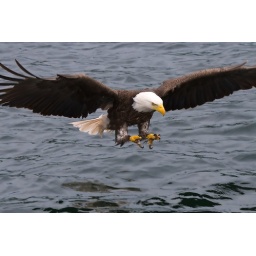
A Bald Eagle coming down to get a frozen fish the captain of Amoeba schooner threw in the water